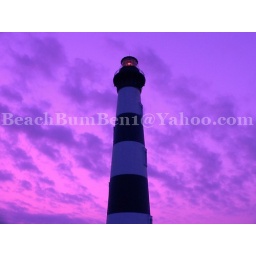
Bodie Island lighthouse with sunset colors in the clouds